Citadel of Cascais

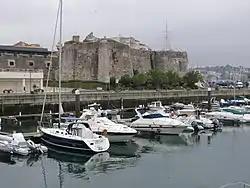
View of the Citadel from the Marina

In the nineteenth century, Luís I of Portugal ordered the adaptation of the citadel to become a place of rest and retreat for the royal family and nobility and the royal palace area (now a museum) was constructed. Until the regicide of Carlos I in 1908, the royal family spent the months of September and October in Cascais. This led to the growth of Cascais as an important location for affluent people from Lisbon to spend the summer. In 1878 the complex was equipped with the first electric lights in Portugal. Through a Decree in 1977, the complex was classified as Property of Public Interest. Since then it has been restored and incorporated into the modern design of the surrounding areas, providing an impressive backdrop for the new Cascais Marina. A hotel has been built into the Citadel buildings, which also now house an Arts Centre (Cidadela Arts District).